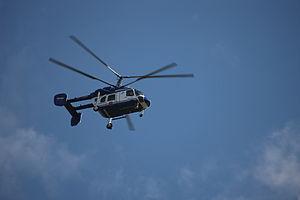
Police est le nom des services de police fédéraux en Russie. Elle est rattachée au Ministère de l'Intérieur. Elle a été créée en 2011, en remplacement de la Militsia, l'ancien service de police. La Politsiya exerce ses activités conformément à la loi «Sur la police», tel qu'approuvée par l'Assemblée Fédérale et par la suite signée dans la loi le 7 février 2011 par le Président de la Fédération de Russie, Dmitri Medvedev.